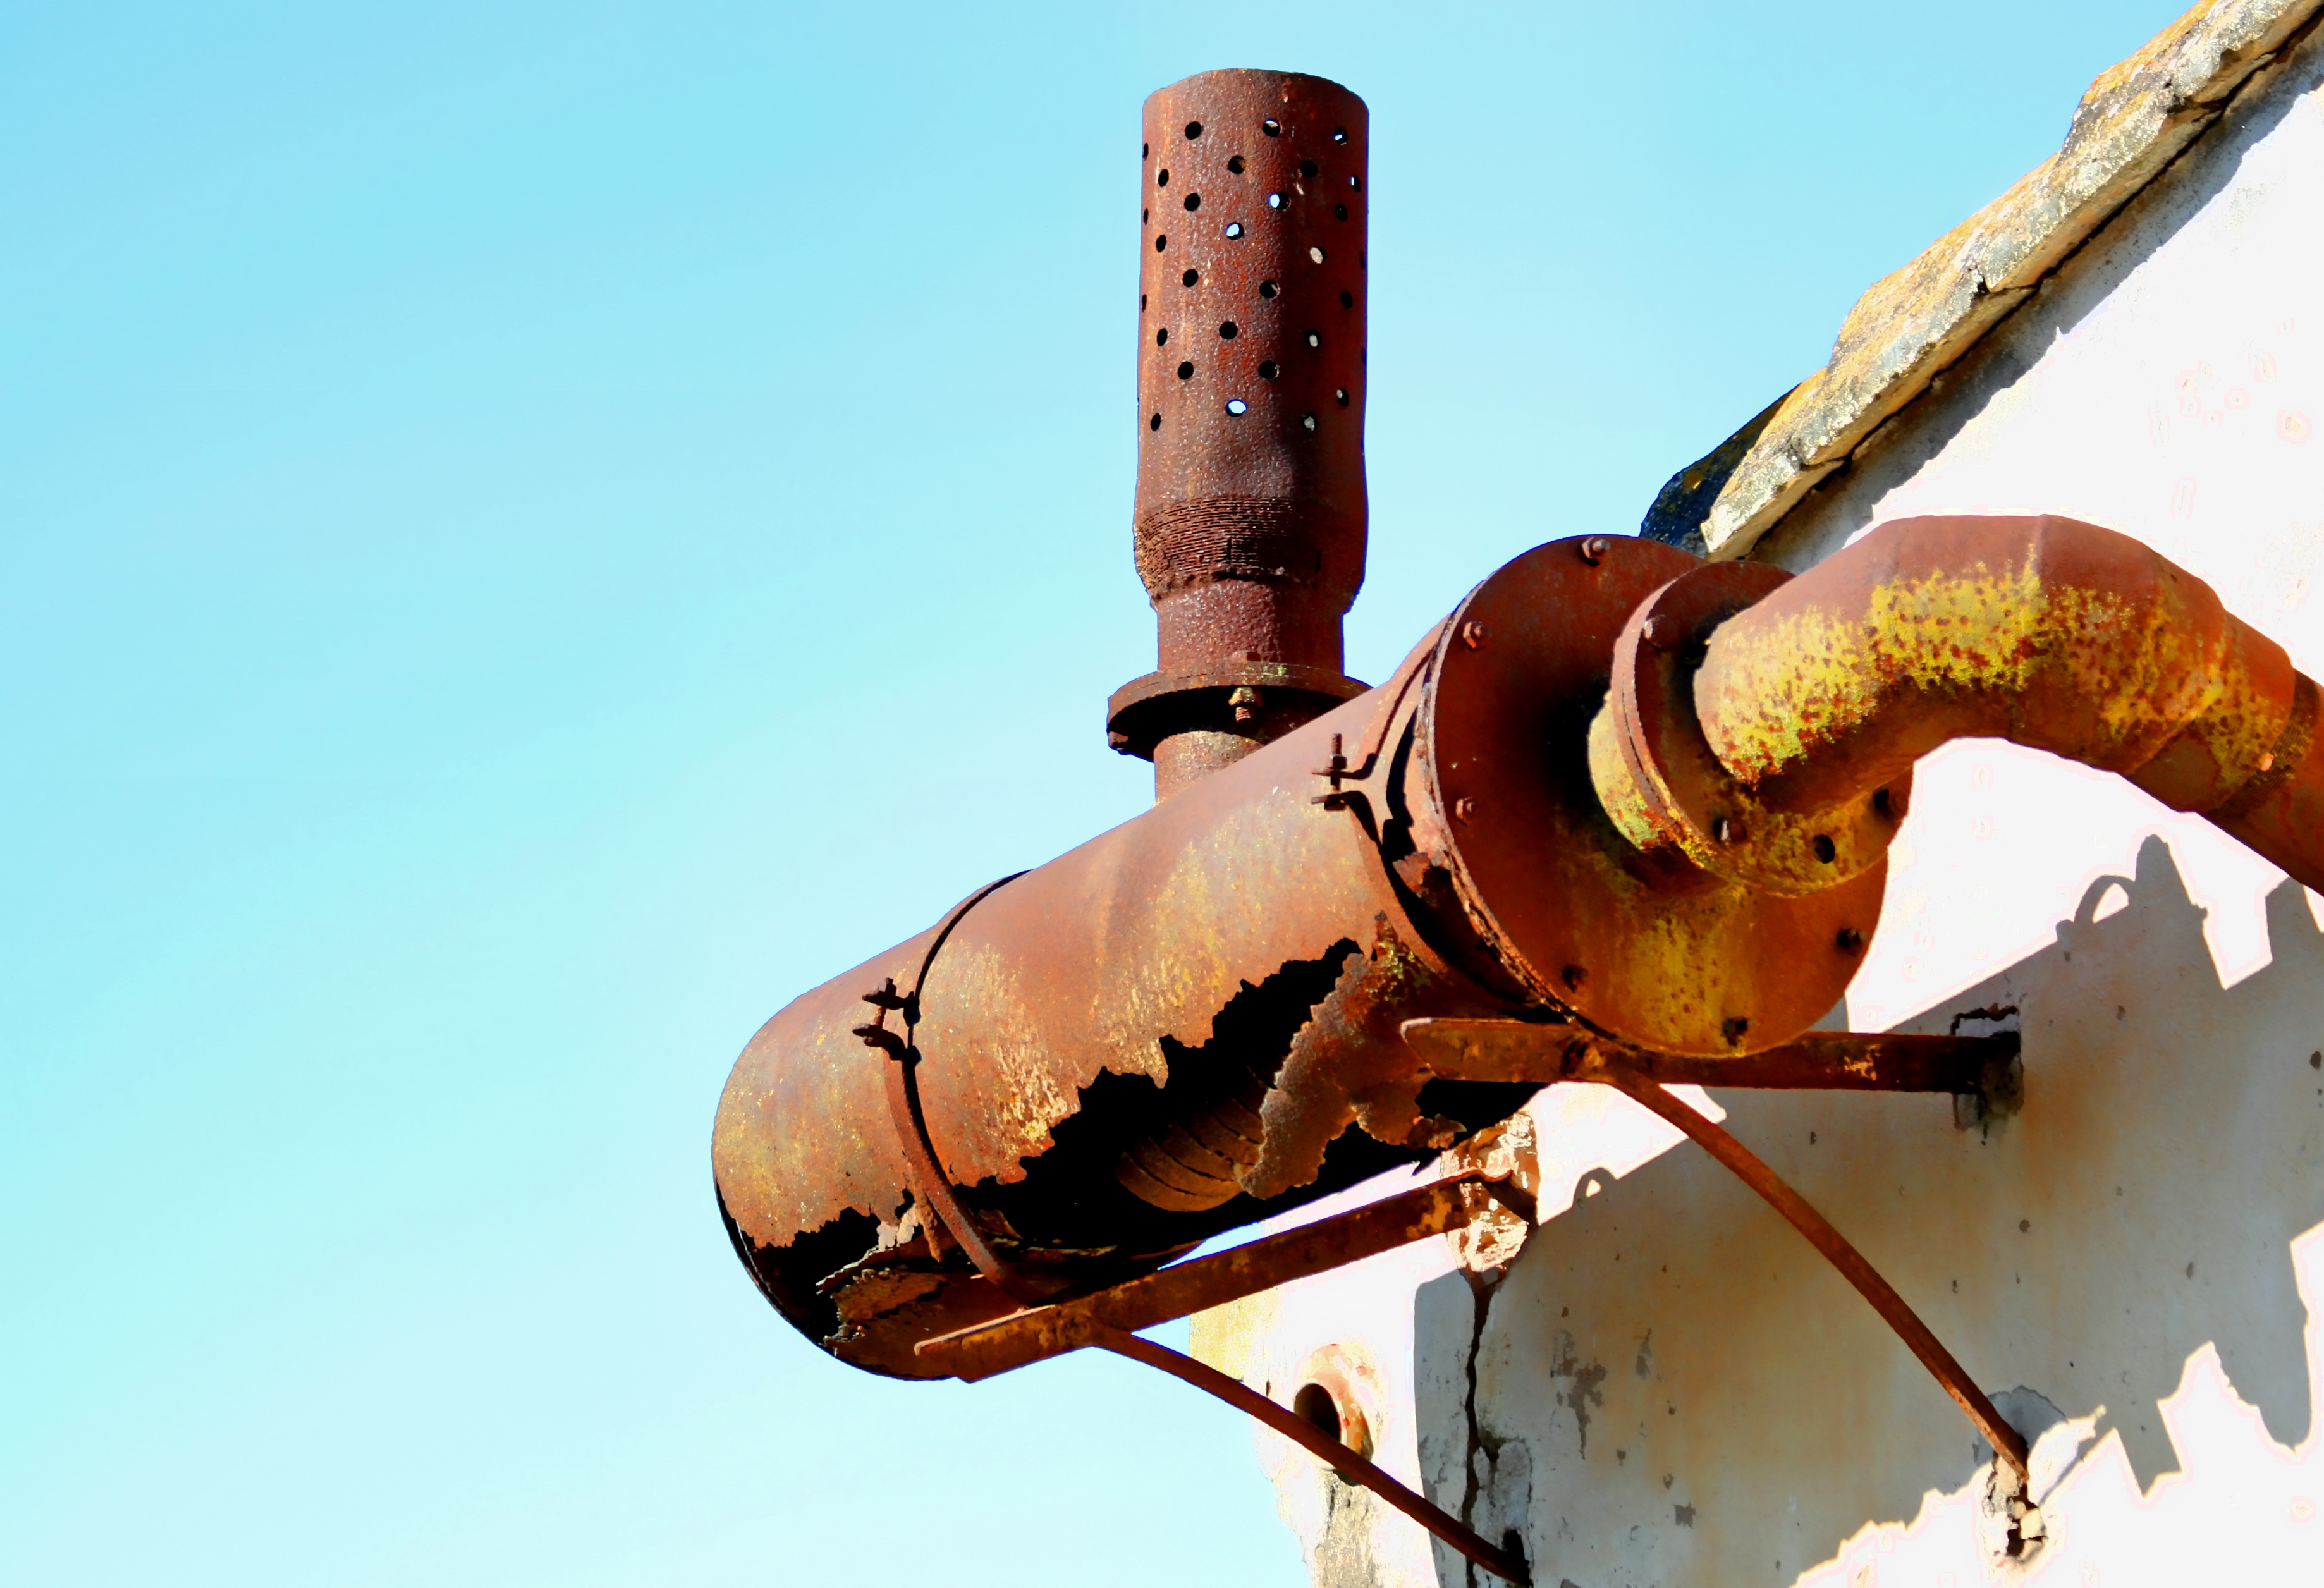
wood, environment, vehicle, color, auto, sculpture, rusted, pollution, stainless, exhaust, environmental protection, exhaust gases, car exhaust fumes